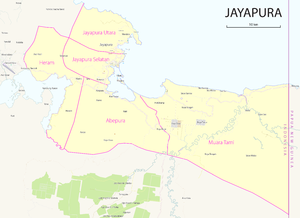
Jayapura, anciennement Hollandia, est la capitale de la province de Papouasie à l'extrême est de l'Indonésie sur l'île de Nouvelle-Guinée. Elle est située à proximité de la Papouasie-Nouvelle-Guinée, sur la baie Yos Sudarso. La ville a le statut de kota.